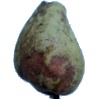
Label: Pear Stone 1